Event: Nepal Earthquake
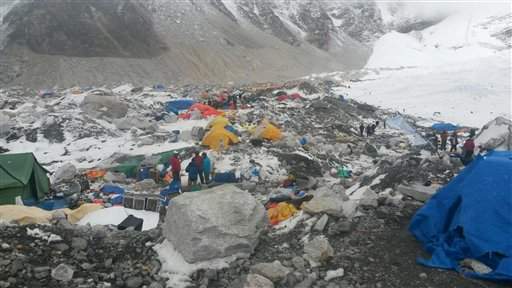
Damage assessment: no_damage